Avial

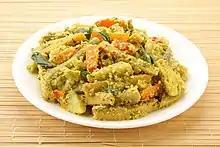

Avial (pronounced ) is an Indian dish with origins in the state of Kerala of India. It is a thick stew of usually 13 vegetables commonly found in the Western Ghats and coconut, seasoned with coconut oil and curry leaves. Avial is considered an essential part of the main meal in Kerala ("oonu" in Malayalam) and is also served as a delicacy in South India. Saying something is an avial is also a common phrase attributing that thing to being a mess.